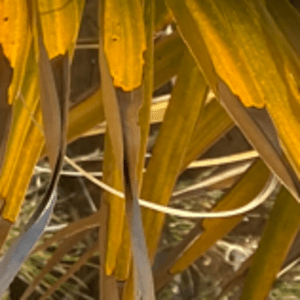
Label: Magnesium Deficiency